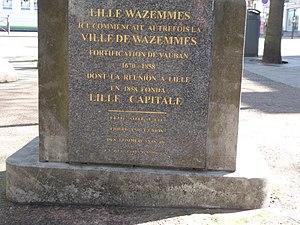
Limite Wazemmes
La rue Léon-Gambetta est une rue de Lille, qui relie la place de la République à la rue d'Esquermes. Elle est située dans les quartiers de Lille-Centre et de Wazemmes.
Wazemmes est un quartier central de Lille peuplé de 26 639 habitants en 2009. C'est également le nom de l'ancienne commune intégrée à Lille lors de l'agrandissement de 1858, et dont le quartier reprend une grande partie de la superficie.